3x3D

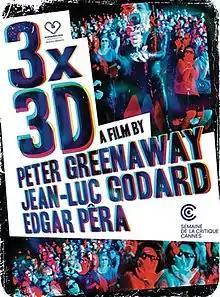
Film poster

3x3D is a 2013 anthology film comprising three short 3D films directed by French/Swiss filmmaker Jean-Luc Godard, British filmmaker Peter Greenaway and Portuguese filmmaker Edgar Pêra. It was released in France April 30, 2014 after being presented at the closing night of Critics' Week of the 2013 Cannes Film Festival in May. It also screened at the 2013 Vancouver International Film Festival.